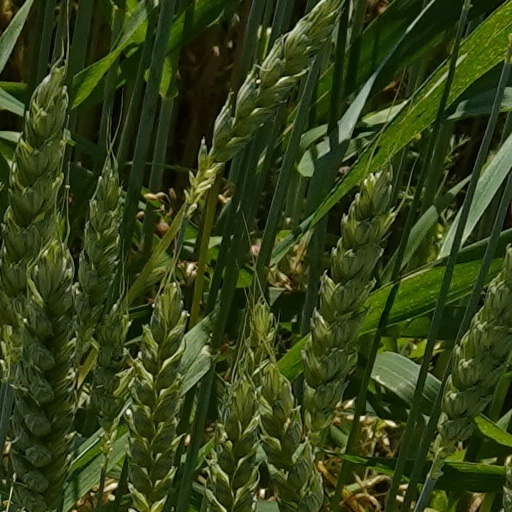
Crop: wheat